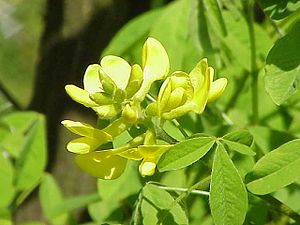
Petteria ramentacea
Petteria ramentacea er en løvfældende busk med en opret og halvkugleformet, tæt vækst. Blomsterne dufter kraftigt, men bælge og frø er giftige som Guldregns.